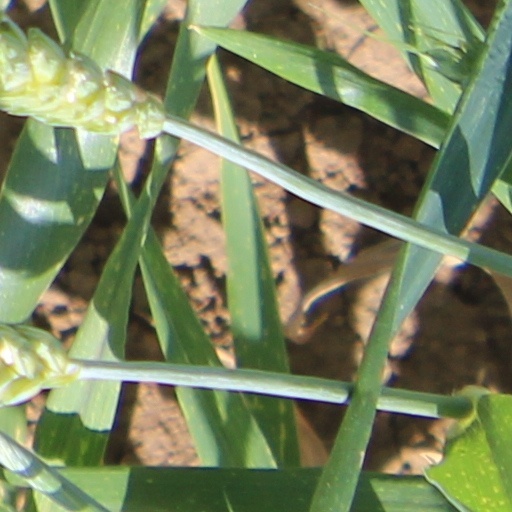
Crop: wheat